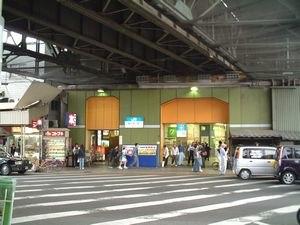
La gare de Tsuruhashi est une gare ferroviaire de la ville d'Osaka au Japon. Elle est située dans l'arrondissement de Tennōji. La gare est gérée par les compagnies JR West et Kintetsu, et par le métro d'Osaka.